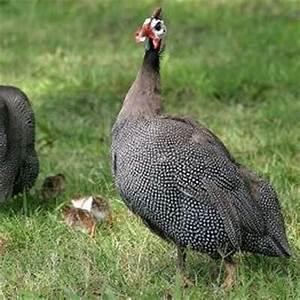
chicken